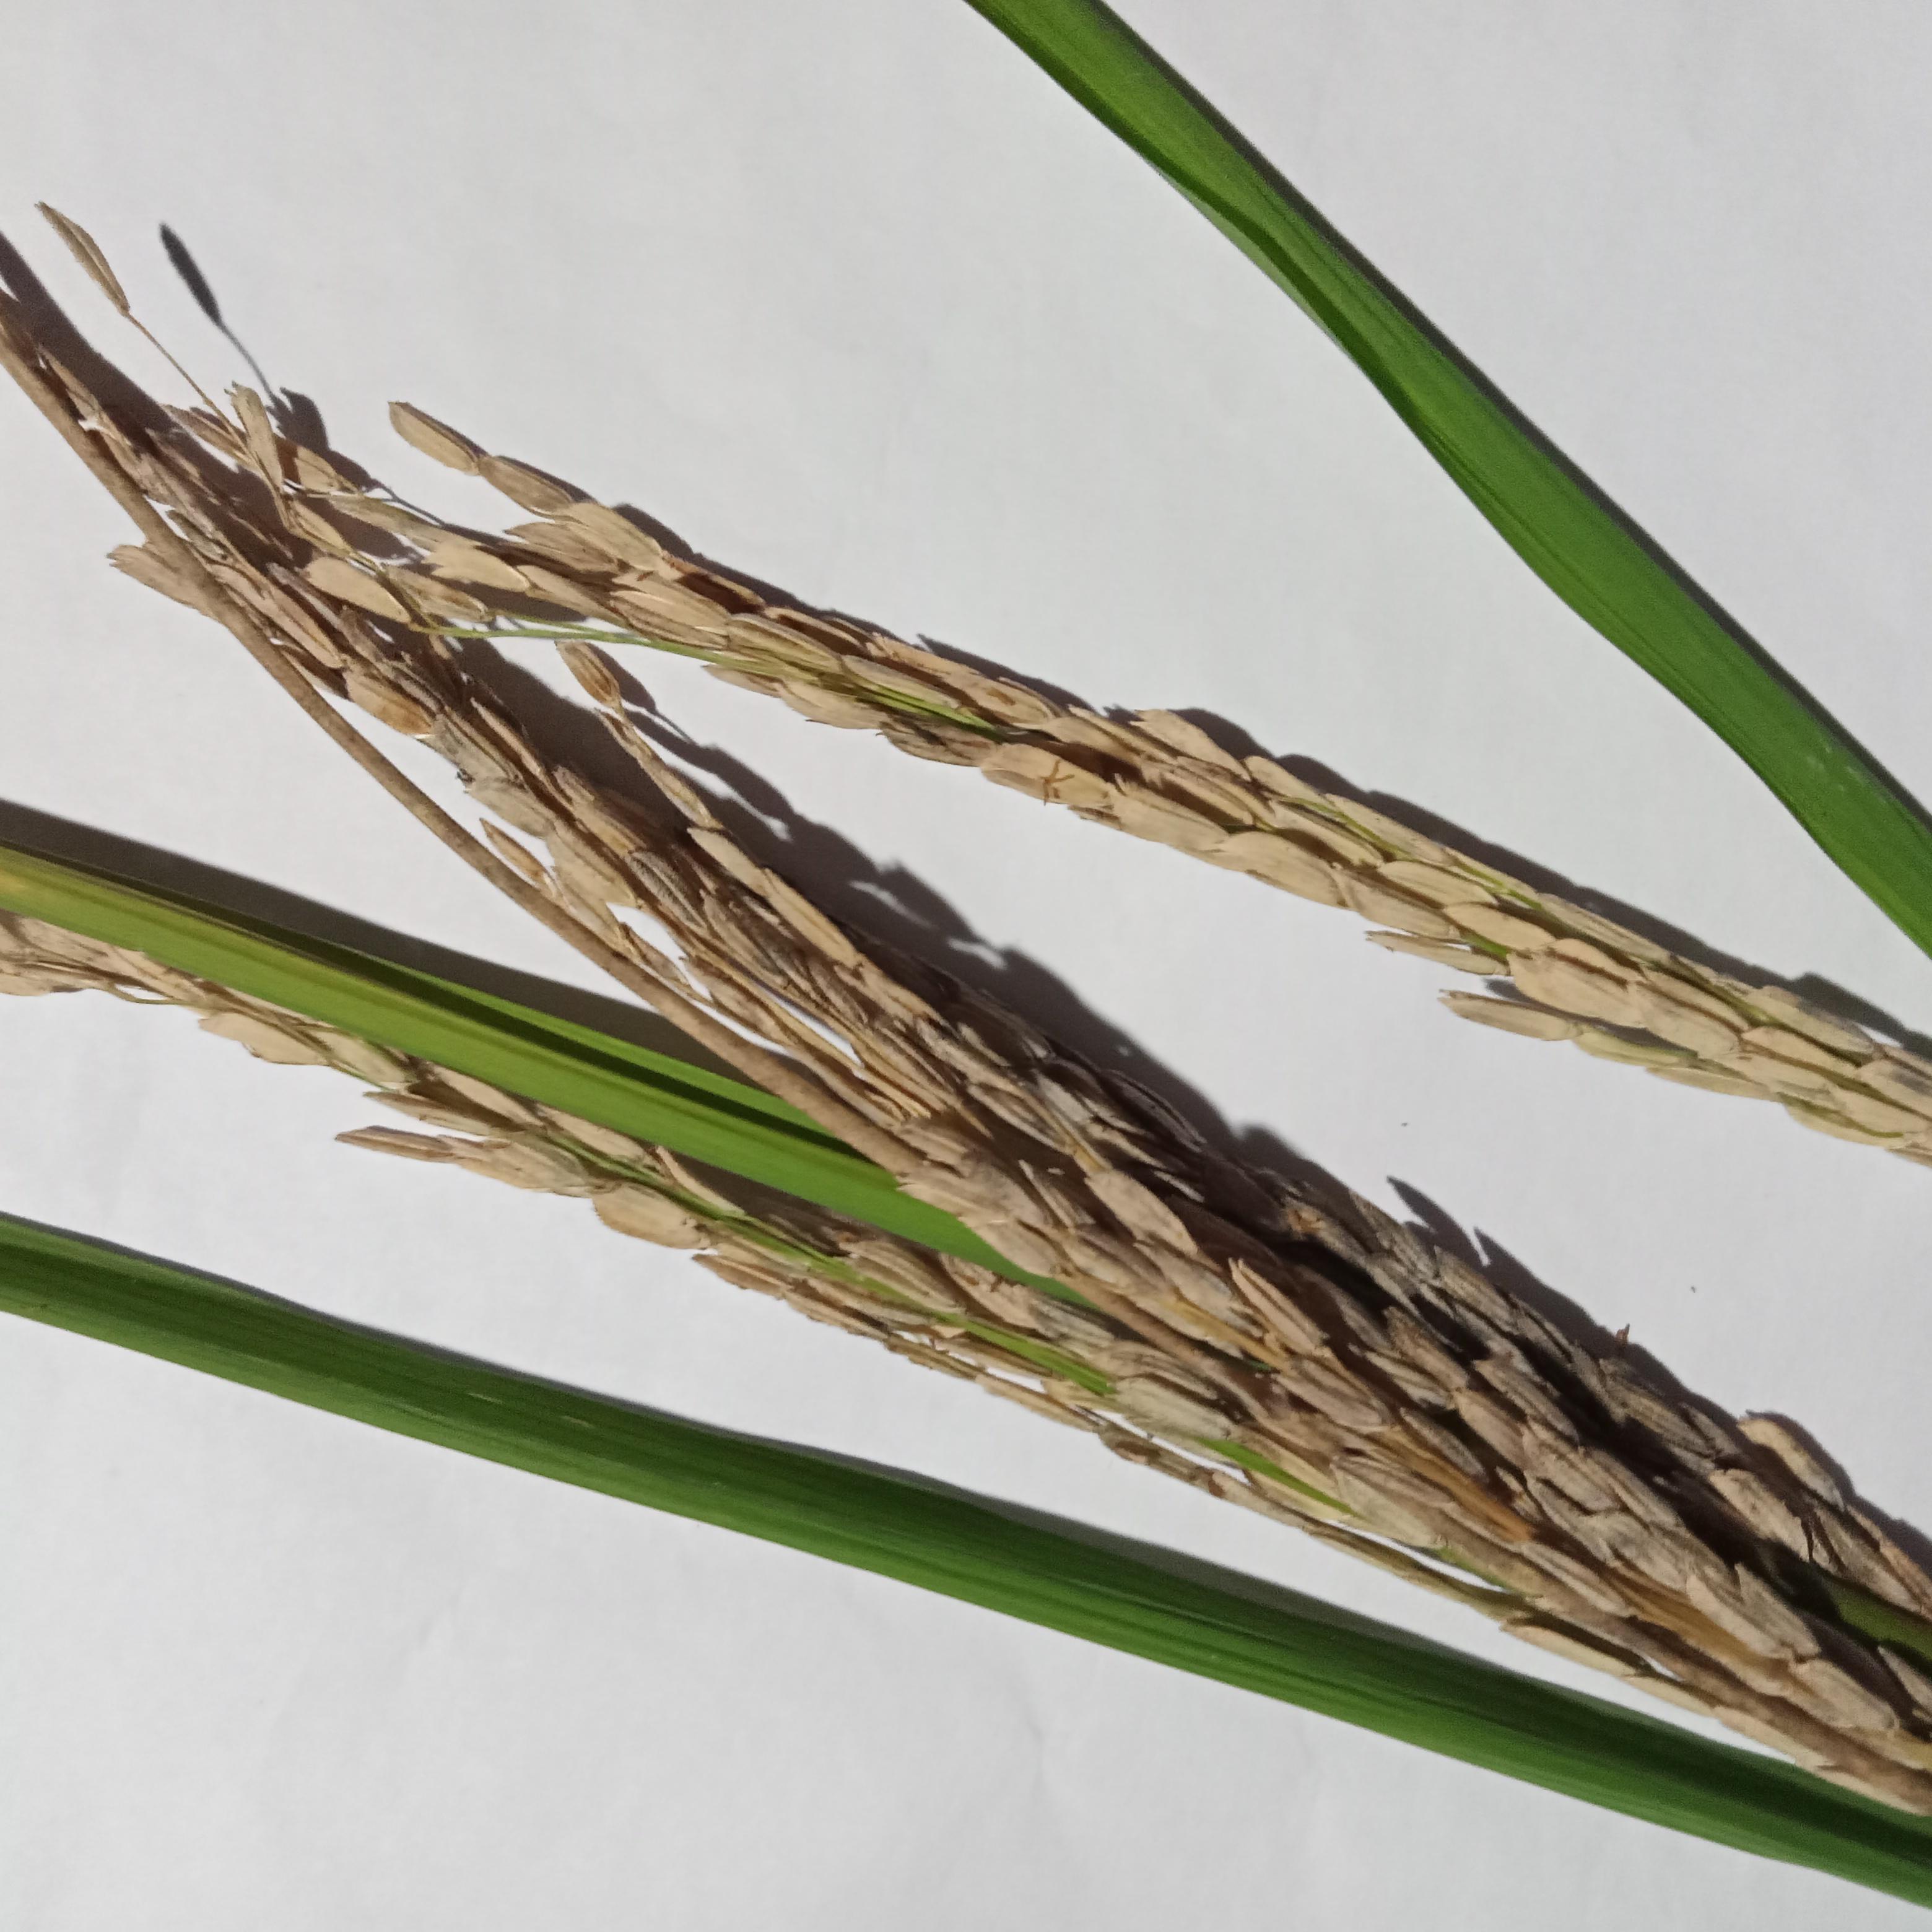
Label: Rice___Neck_Blast